The Bridge at No Gun Ri

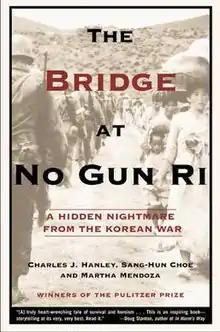
Book cover

The Bridge at No Gun Ri is a non-fiction book about the killing of South Korean civilians by the U.S. military in July 1950, early in the Korean War. Published in 2001, it was written by Charles J. Hanley, Sang-hun Choe and Martha Mendoza, with researcher Randy Herschaft, the Associated Press (AP) journalists who wrote about the mass refugee killing in news reports that won the 2000 Pulitzer Prize for investigative journalism and 10 other major national and international journalism awards. The book looks in depth at the lives of both the villager victims and the young American soldiers who killed them, and analyzes various U.S. military policies including use of deadly force in dealing with the refugee crisis during the early days of the war.